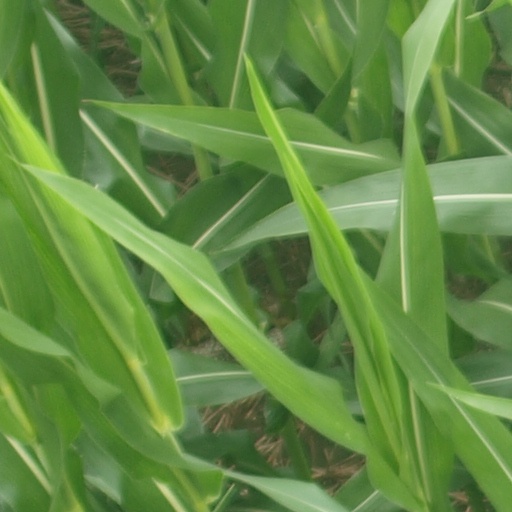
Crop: maize; corn